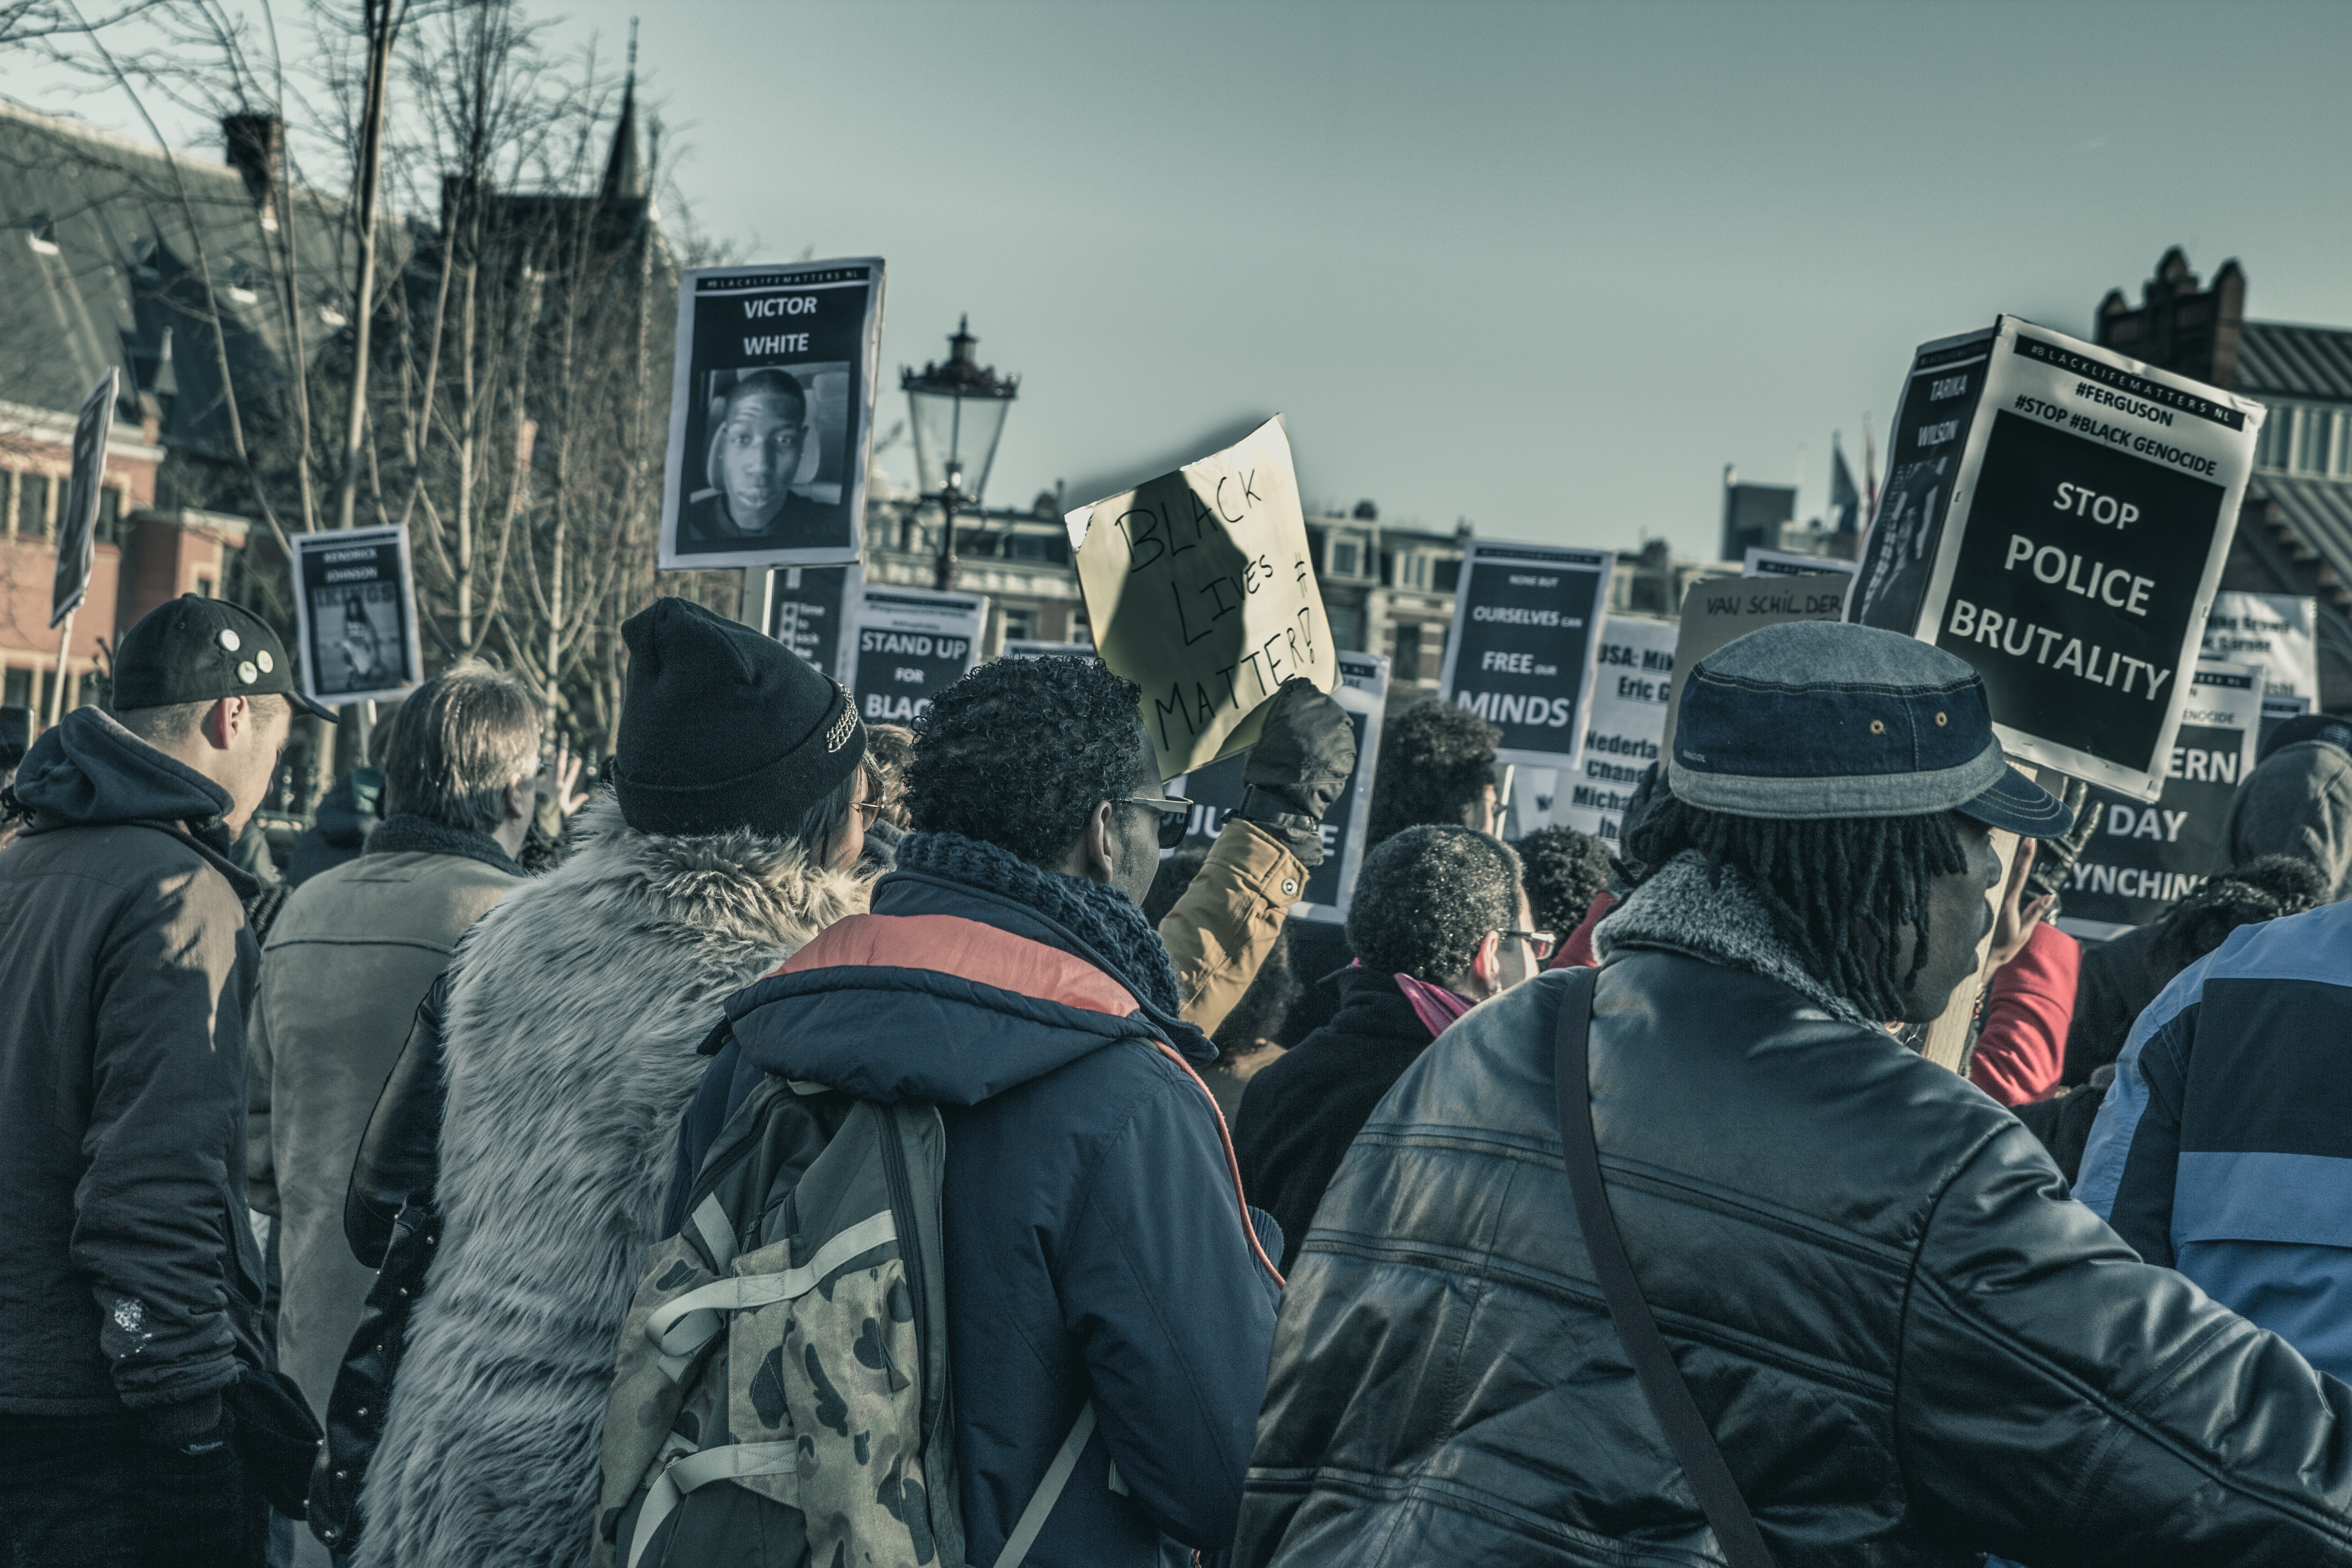
people, crowd, demonstration, protest